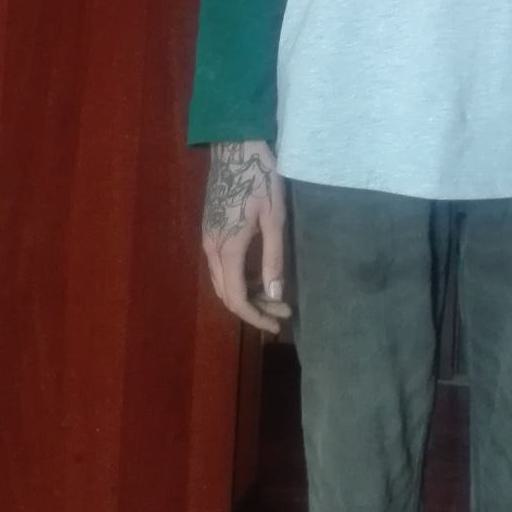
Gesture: no_gesture